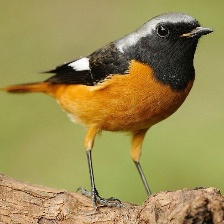
Species: DAURIAN REDSTART
Scientific name: PHOENICURUS AUROREUS